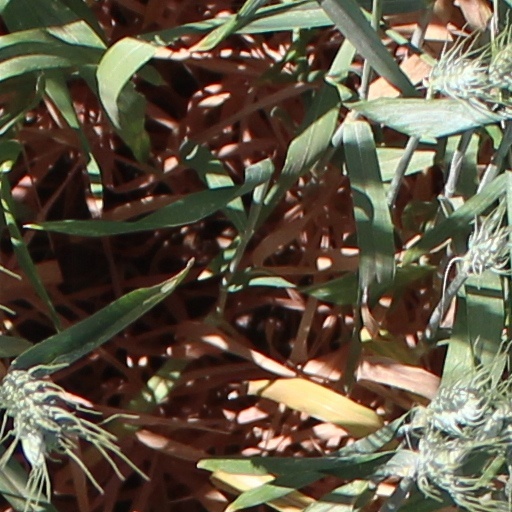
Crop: wheat